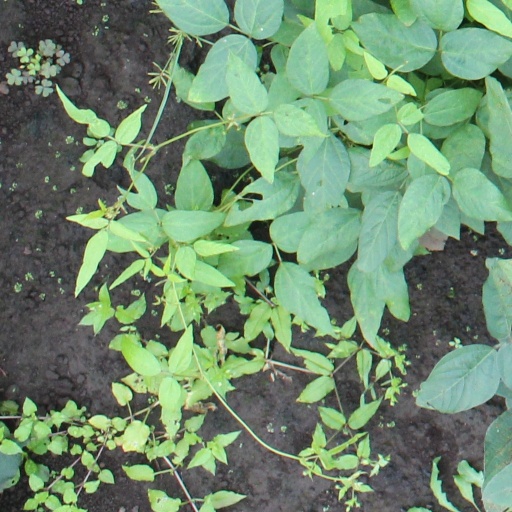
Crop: soybean